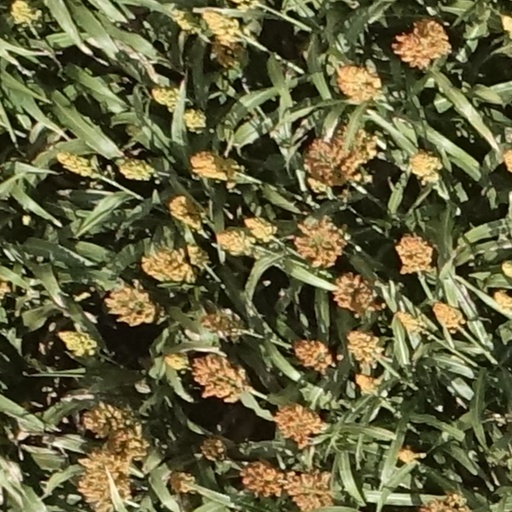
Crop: sorghum